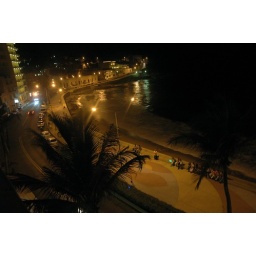
water rising off the waves ... from the 5th floor of the oldest hotel in Mazatlan, Mexico